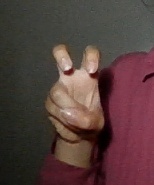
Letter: toot